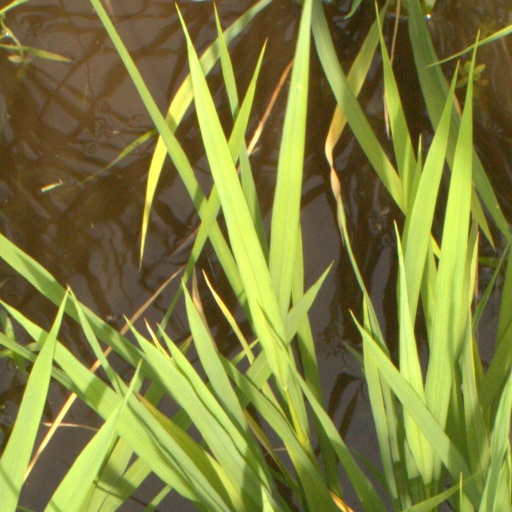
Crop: rice